Syrian Crisis of 1957

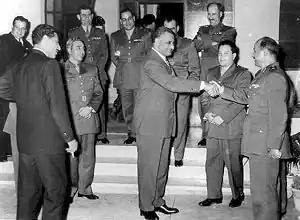
Gamal Abdel Nasser meeting Syrian delegation pushing for unity between Egypt and Syria

The Syrian Crisis of 1957 was a period of severe diplomatic confrontations during the Cold War that involved Syria and the Soviet Union on one hand, and the United States and its allies, including Turkey and the Baghdad Pact, on the other.